Fire in the Lake

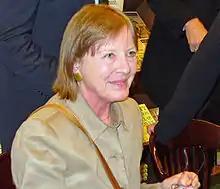
Frances FitzGerald

The book discusses the US government's ignorance of Vietnam's history, especially their determination to rid themselves of foreign invaders. They fought against Chinese domination for 1000 years, despite the latter's vastly superior population and resources. Many Vietnamese considered United States forces to be another wave of foreign invaders.